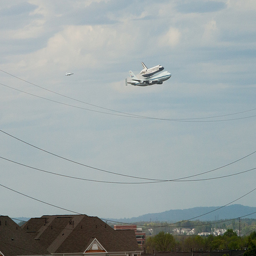
A plane flying low in the sky over a house.
A large body plane is flying past carrying the space shuttle.
An airplane flying with the space shuttle on top of it.
A large passenger jet carrying a space shuttle on it's back.
an image of two planes flying next to each other